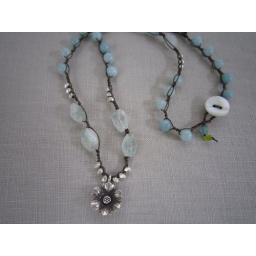
Blue amazonite nuggets and beads are mixed in with wonderful Hill Tribe silver nuggets and wonderful flower sterling charm.